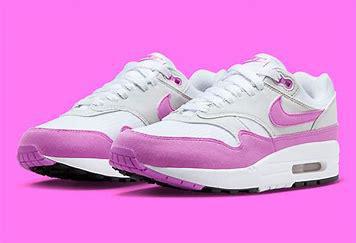
Brand: Nike
Model: Air Max 1 G